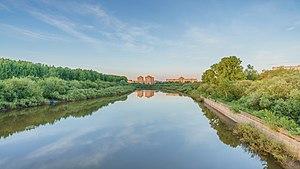
Le Raïon de Glazov est un raion de la république d'Oudmourtie en Russie.
La Tcheptsa est une rivière de Russie et un sous-affluent de la Volga par la Kama et la Viatka.